Holsen Church

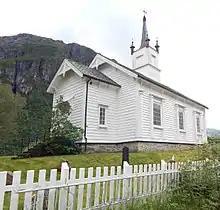
View of the church

Holsen Church is a parish church of the Church of Norway in Sunnfjord Municipality in Vestland county, Norway. It is located in the village of Holsen. It is one of the two churches for the "Holsen og Haukedalen" parish which is part of the Sunnfjord prosti (deanery) in the Diocese of Bjørgvin. The white, wooden church was built in a long church style in 1861 using designs by the architect Jacob Wilhelm Nordan. The church seats about 200 people.